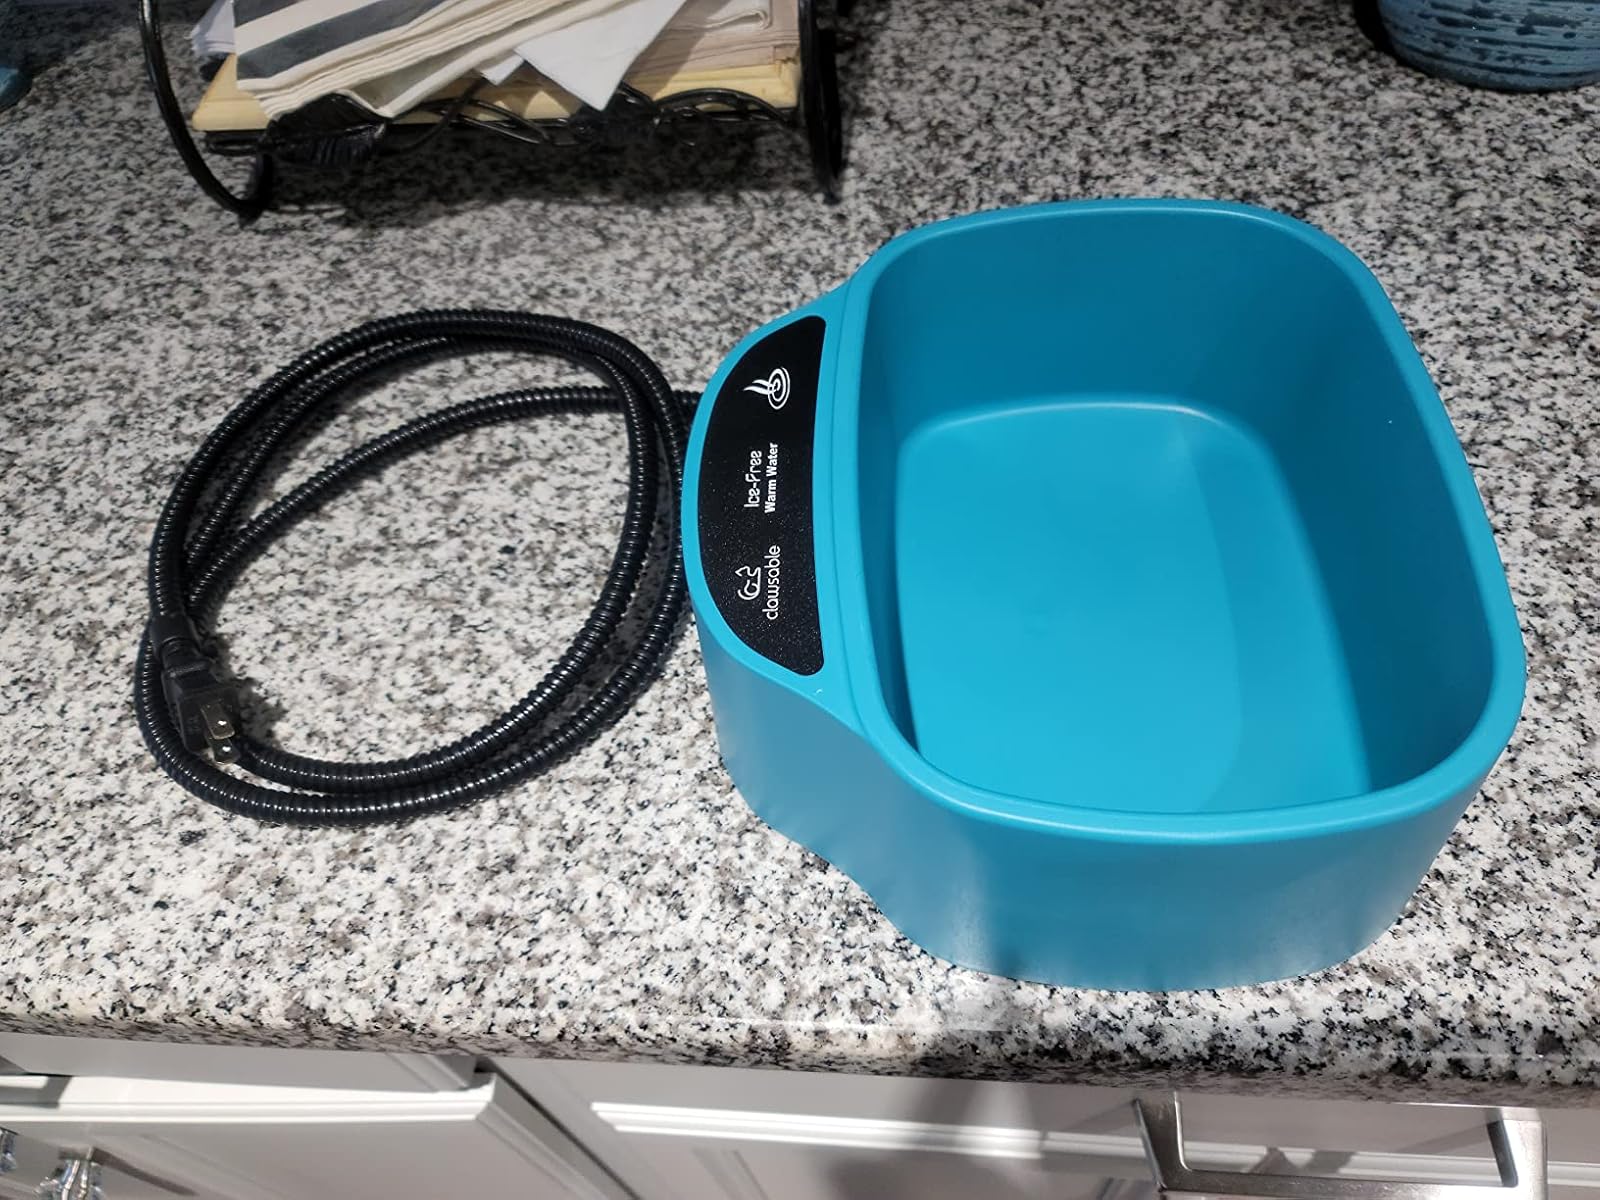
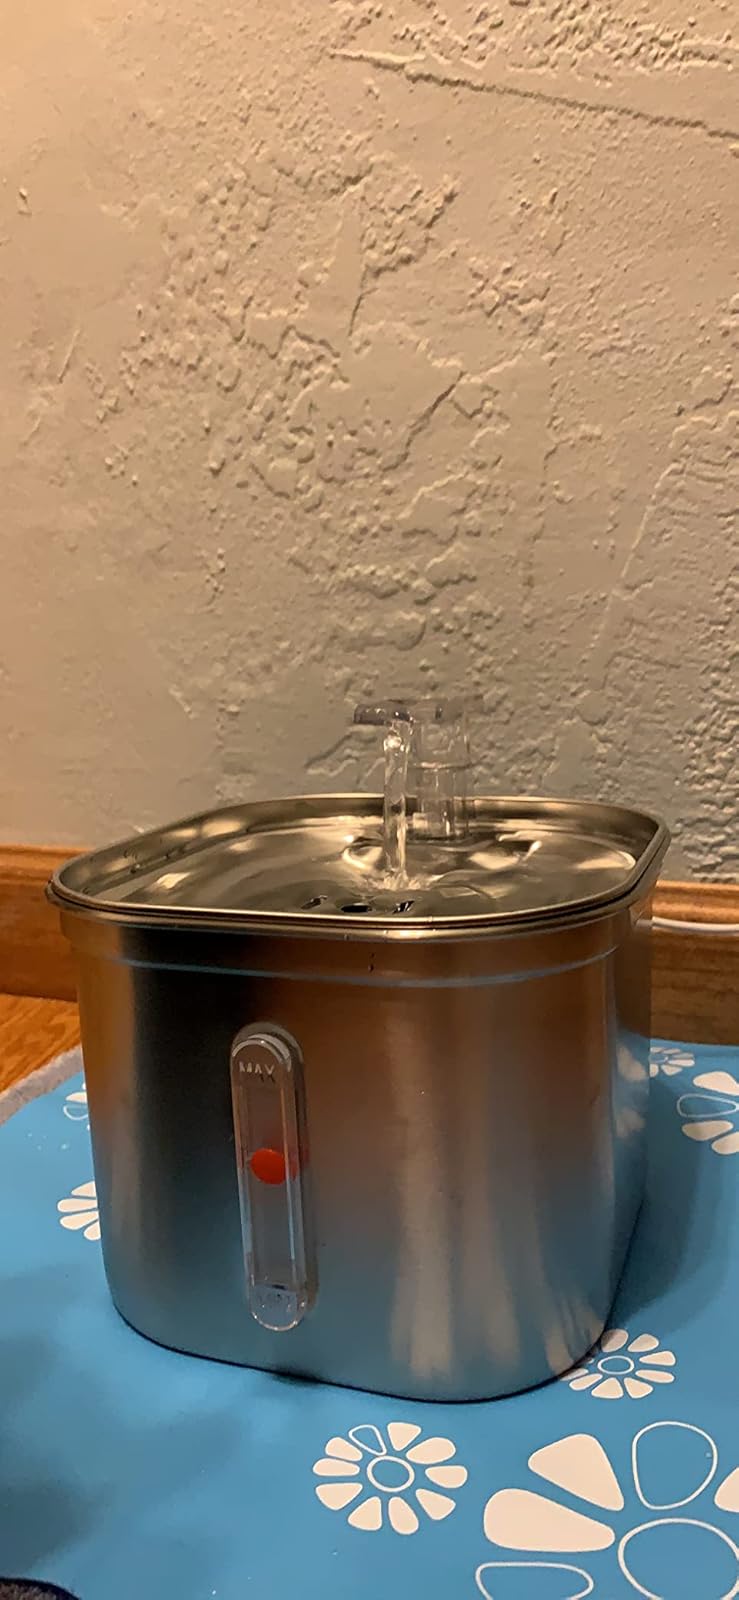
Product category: items_bowl
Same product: no